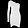
Label: Dress